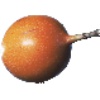
Label: granadilla